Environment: real
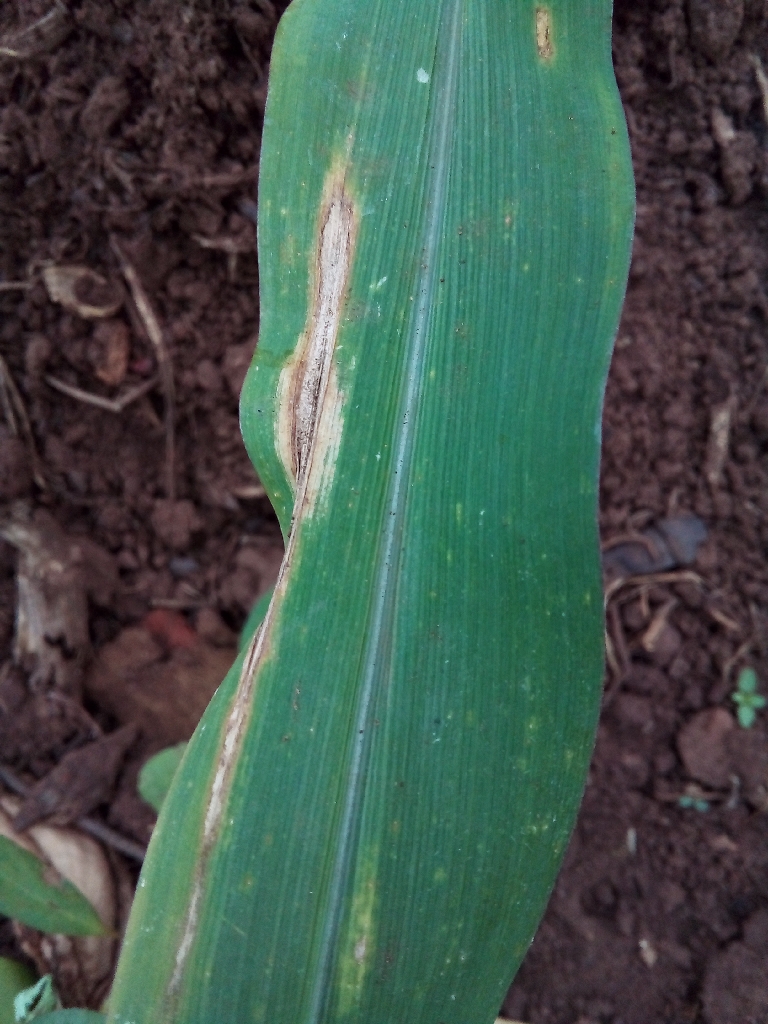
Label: northern_corn_leaf_blight